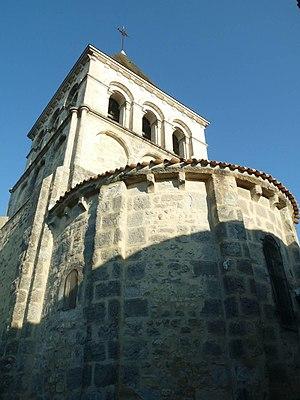
église de St-Eutrope (16), France
Saint-Eutrope est une ancienne commune du Sud-Ouest de la France, située dans le département de la Charente.